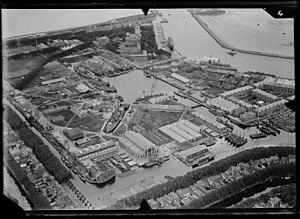
Willemsoord est une ancienne grande base navale de la Marine royale néerlandaise à Den Helder.